Sky position (RA, Dec in degrees): 38.729, -0.796
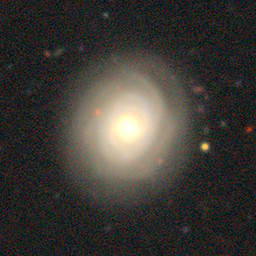
Galaxy morphology: Unbarred Tight Spiral Galaxies